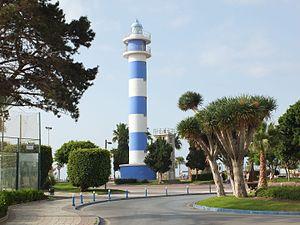
Le Phare de Torre del Mar est un phare situé dans la petite ville de Torre del Mar sur le territoire de Vélez-Málaga, dans la province de Malaga en Andalousie.